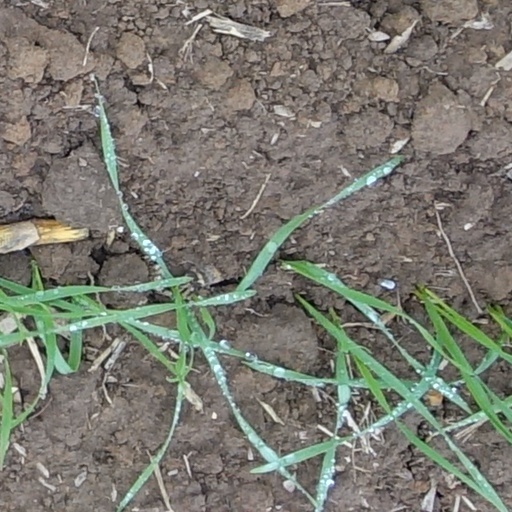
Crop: wheat